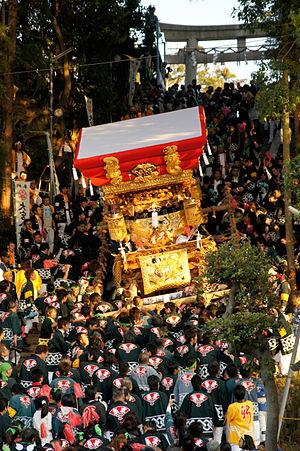
Ōmiya-Hachimangū est un sanctuaire shinto situé à Miki, préfecture de Hyōgo au Japon. C'est un sanctuaire Hachiman fondé en 1111 et reconstruit en 1585 après avoir été détruit par un incendie.